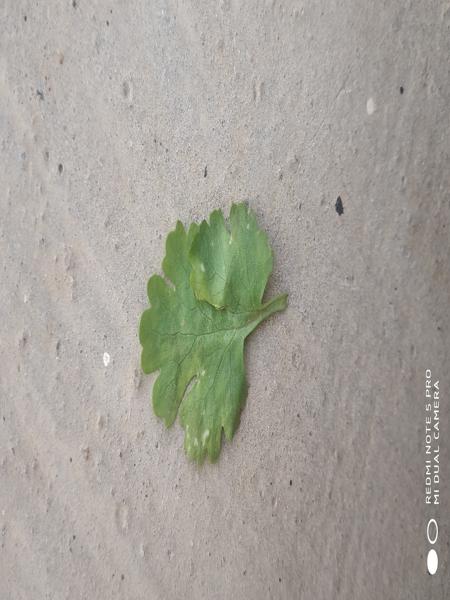
Plant: Coriender